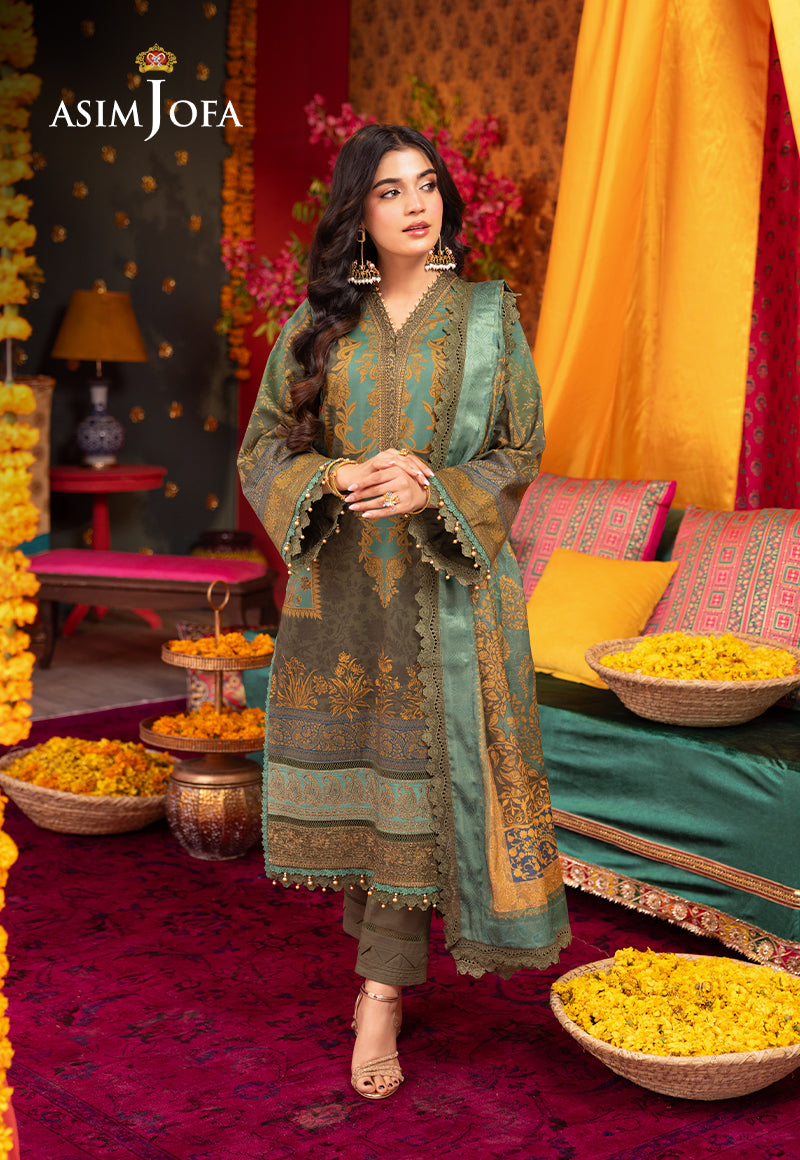
dark green embroidered salwar suit